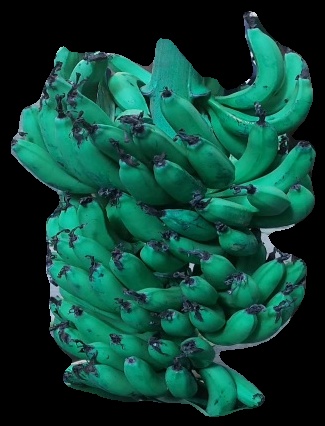
Variety: pachbale
Grade: grade3